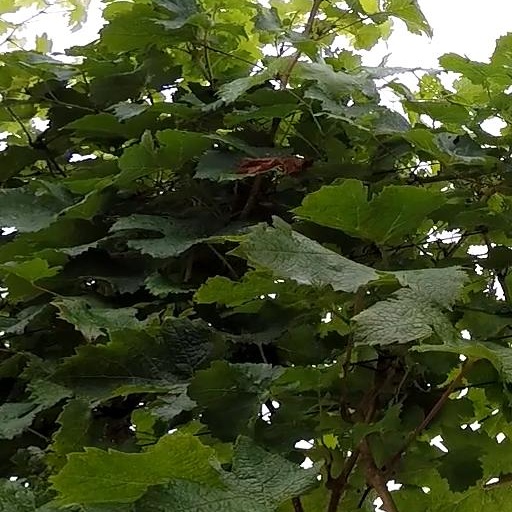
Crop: grape